Siberian sand plover

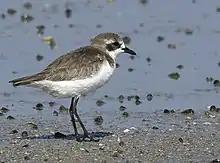
In Jamnagar, Gujarat, India

It breeds discontinuously across bare coastal plains in north-eastern Siberia, with the Mongolian plover in the eastern part of the range; it has also bred in Alaska. It nests in a bare ground scrape, laying three eggs. This species is strongly migratory, wintering on sandy beaches in east and southeast Asia.